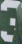
Number: 3